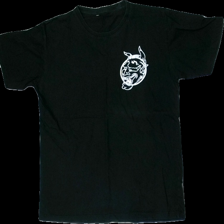
View: front
Type: T-shirt
Category: Men
Brand: Missing
Colors: Black, White
Material: Unknown
Pattern: Other
Cut: Regular
Season: All
Price range: 50-100
Recommended usage: Reuse